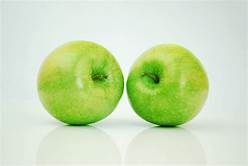
Label: apple